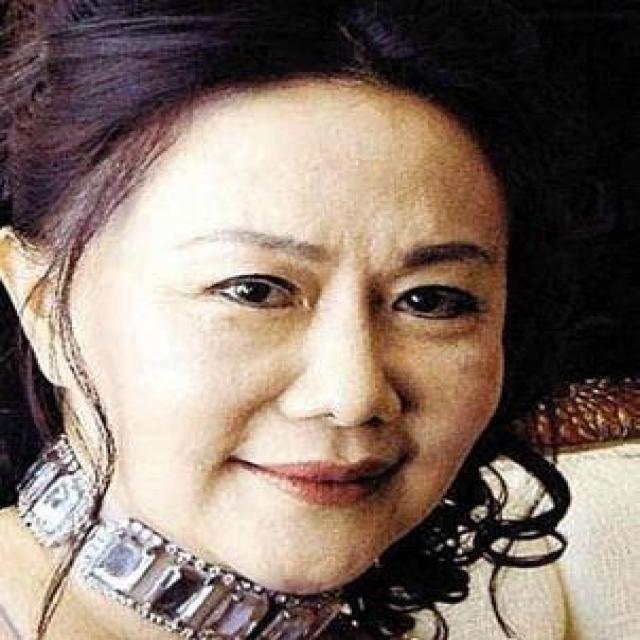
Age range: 45-64